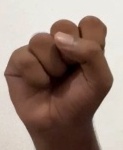
ASL sign: S